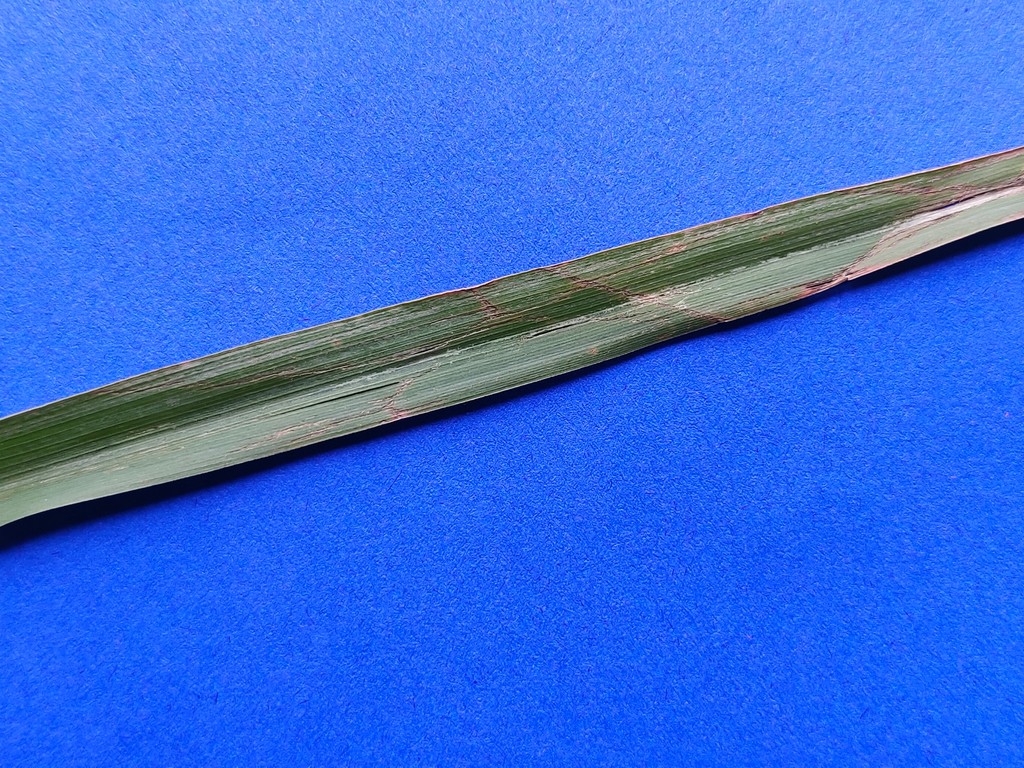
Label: Unhealthy